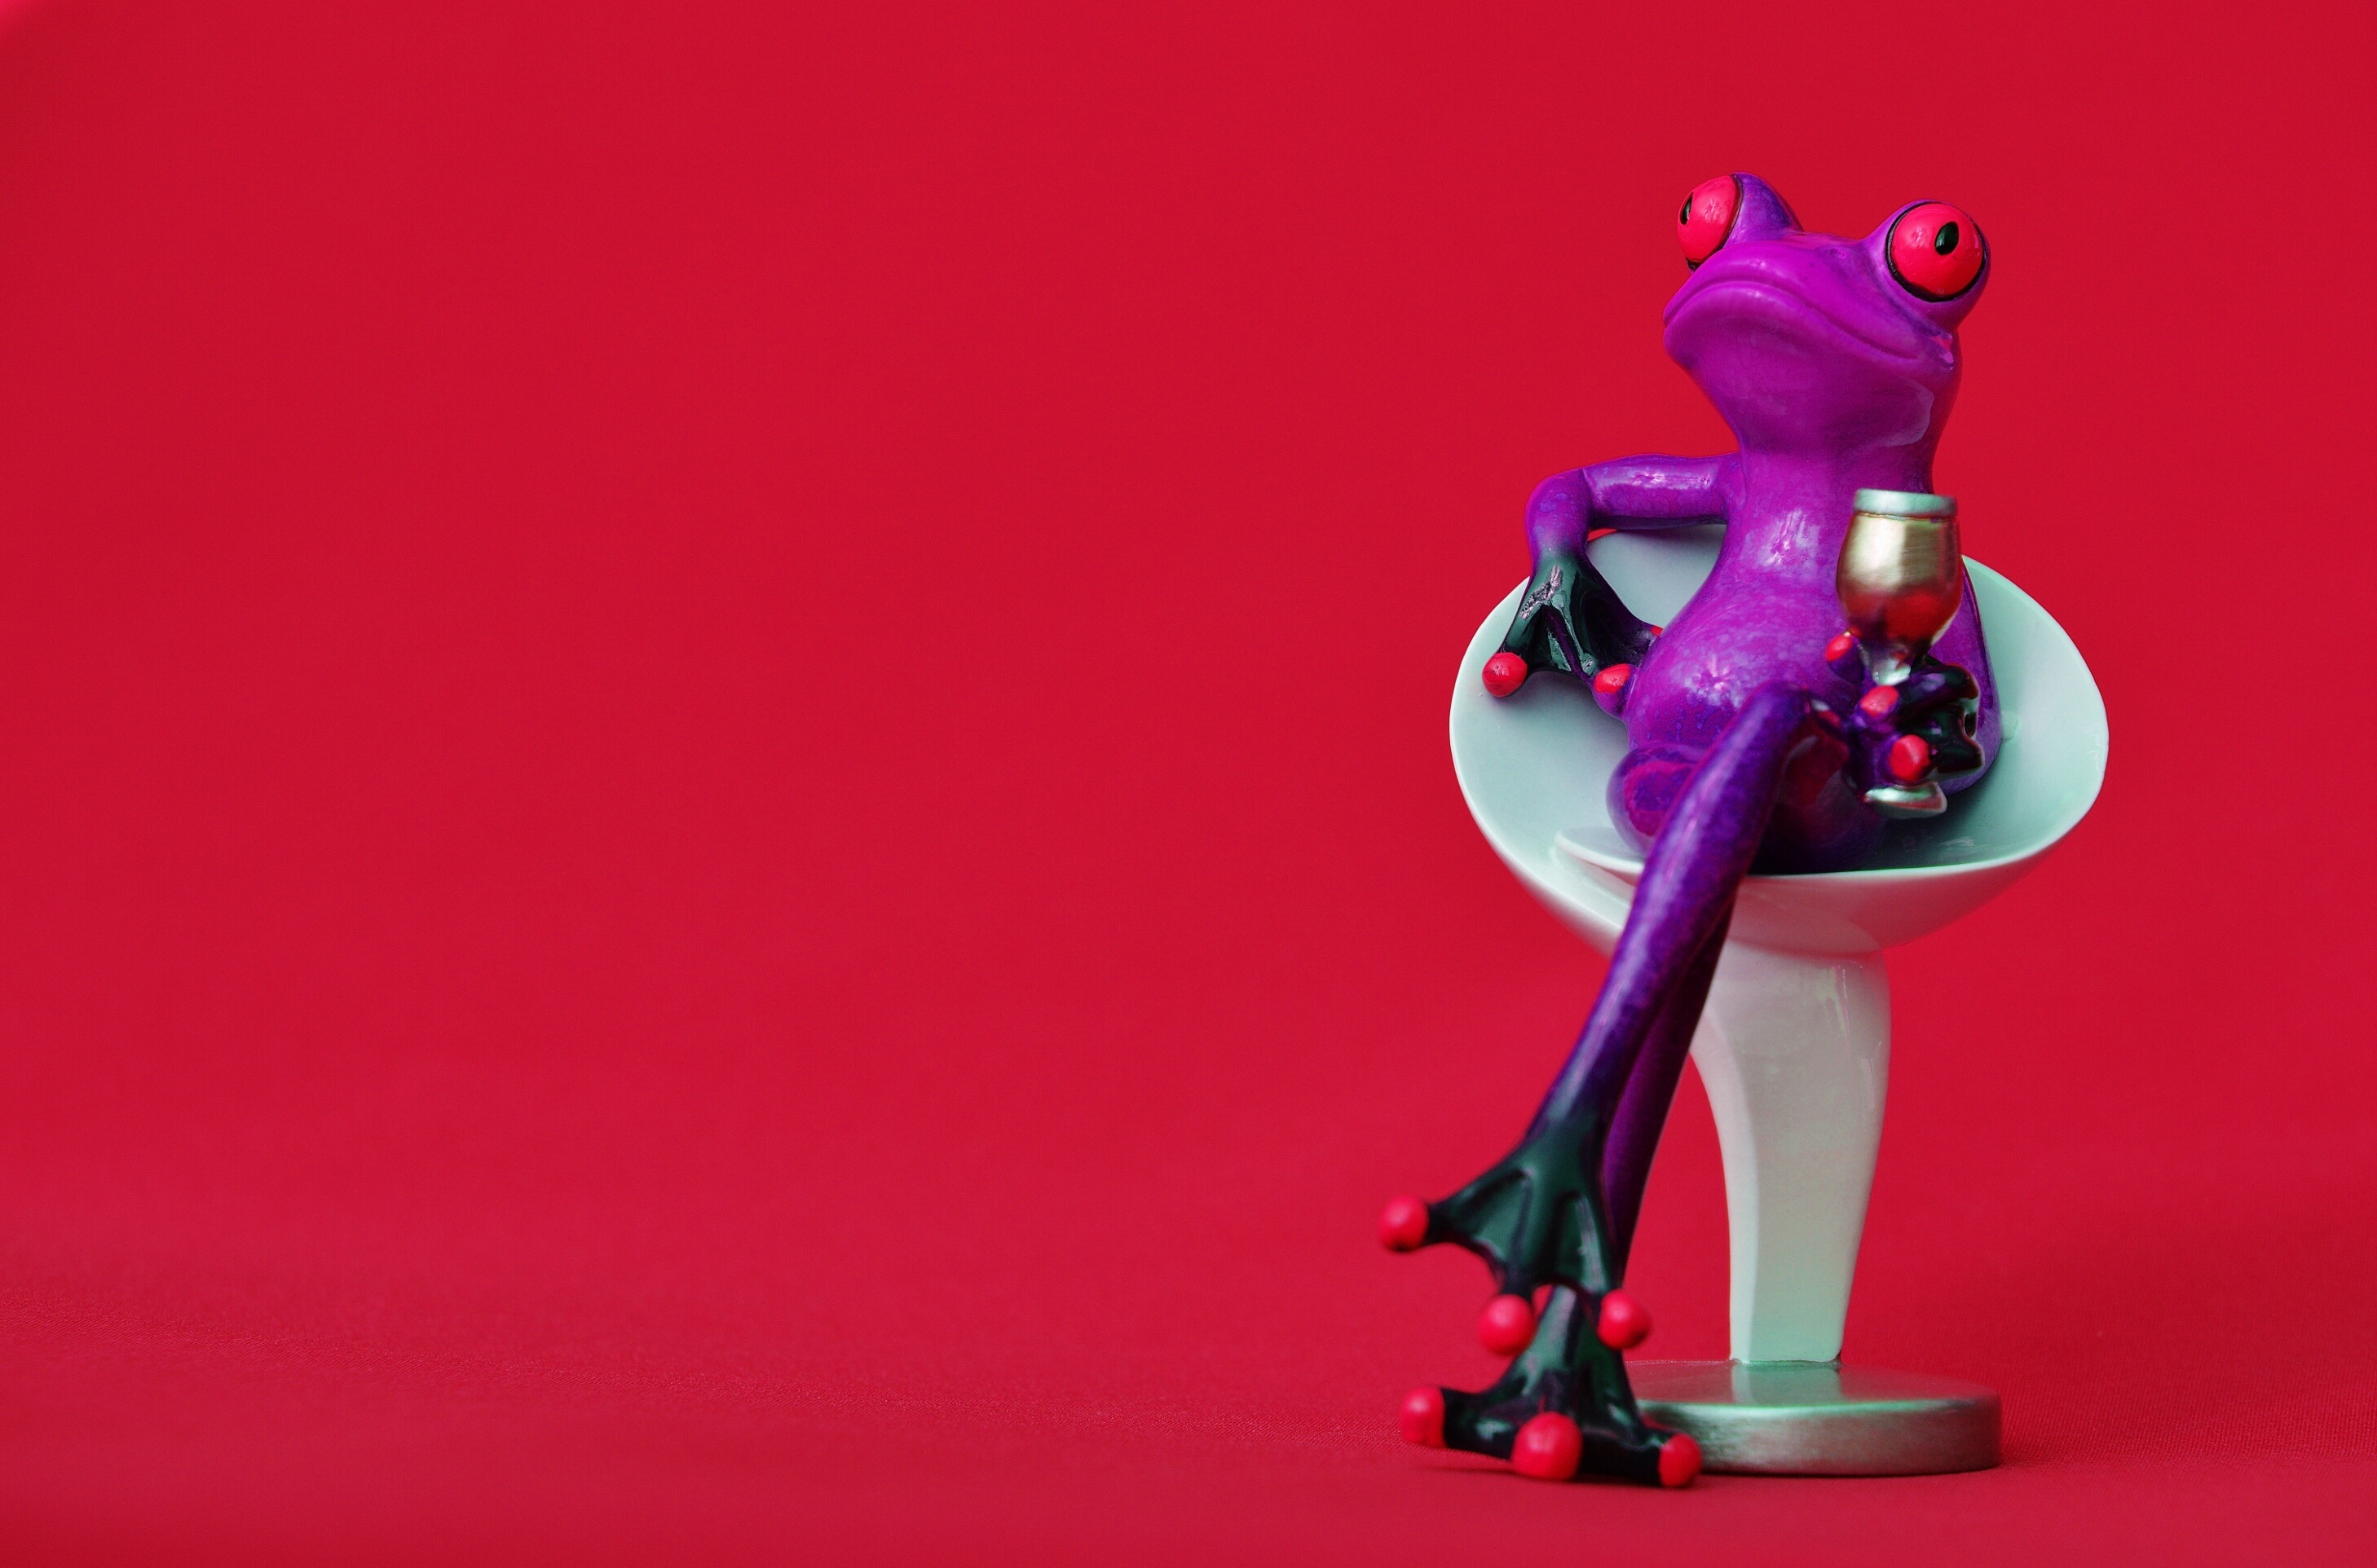
wine, sweet, chair, seat, cute, statue, red, relax, cozy, drink, rest, frog, furniture, pink, toy, sit, relaxation, figure, figurine, funny, coziness, furniture pieces, soaked